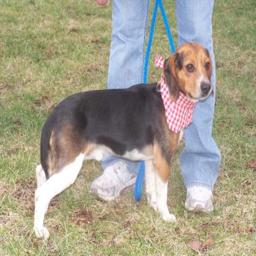
Animal: dogs